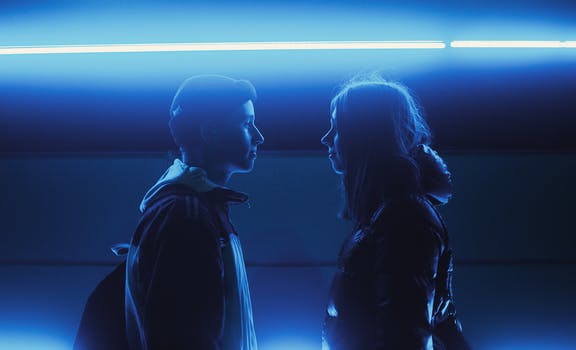
Label: No Watermark